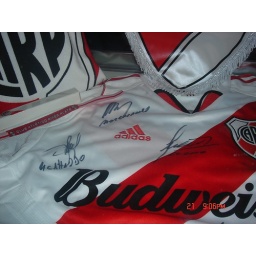
river plate uniform in Argentina pavilion